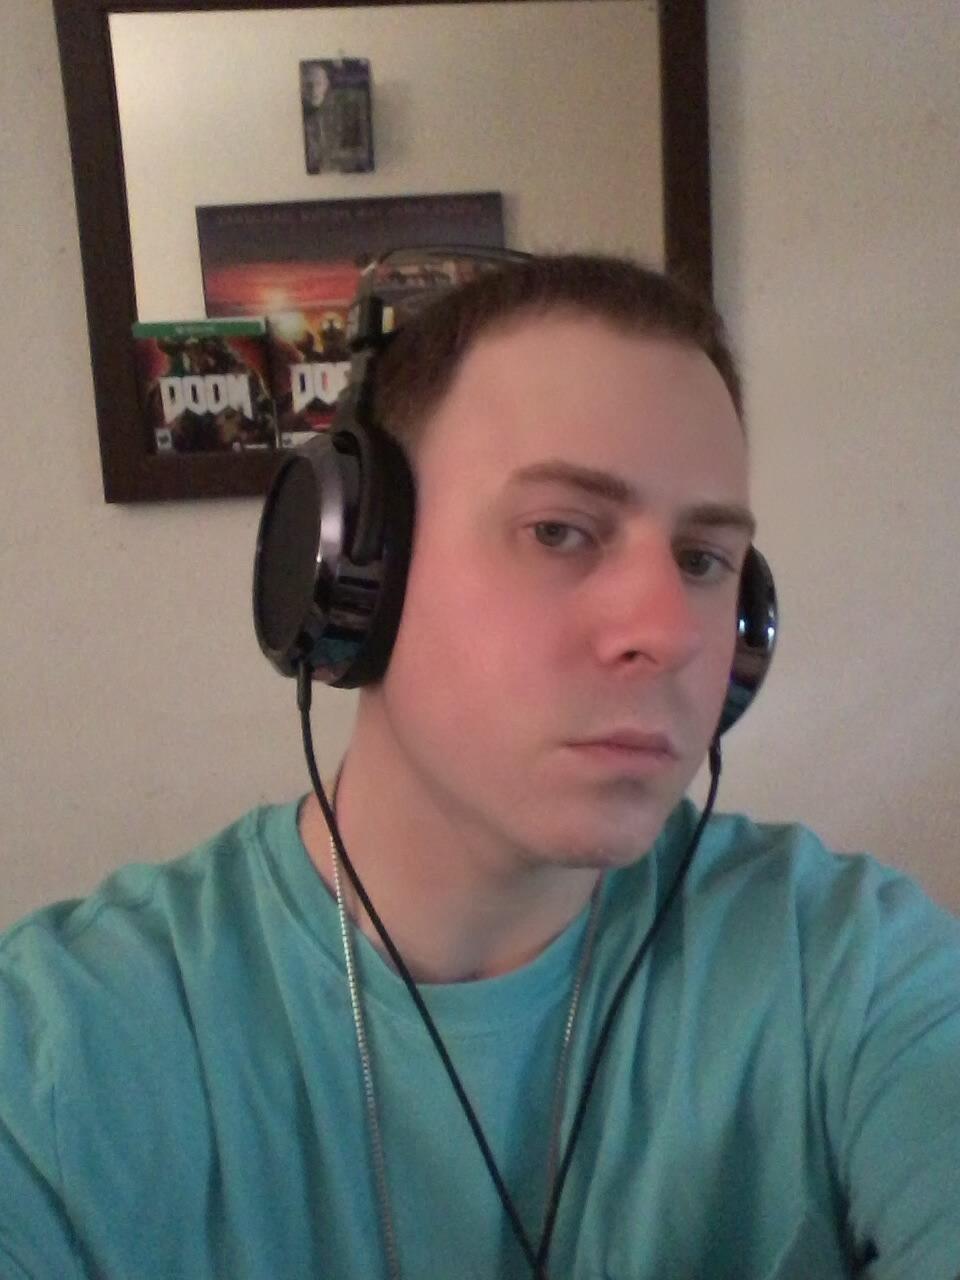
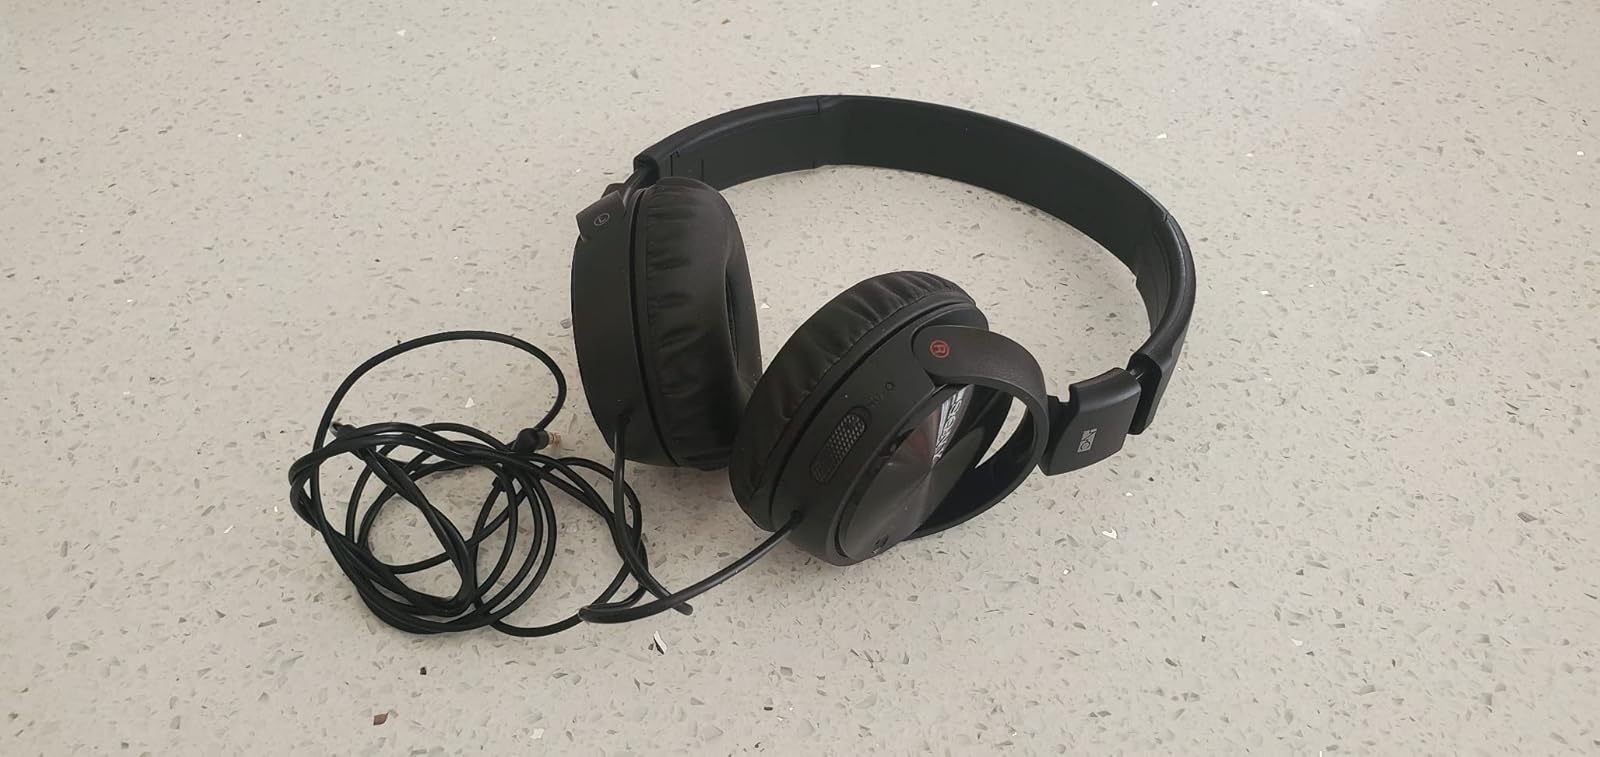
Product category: headphones
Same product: no